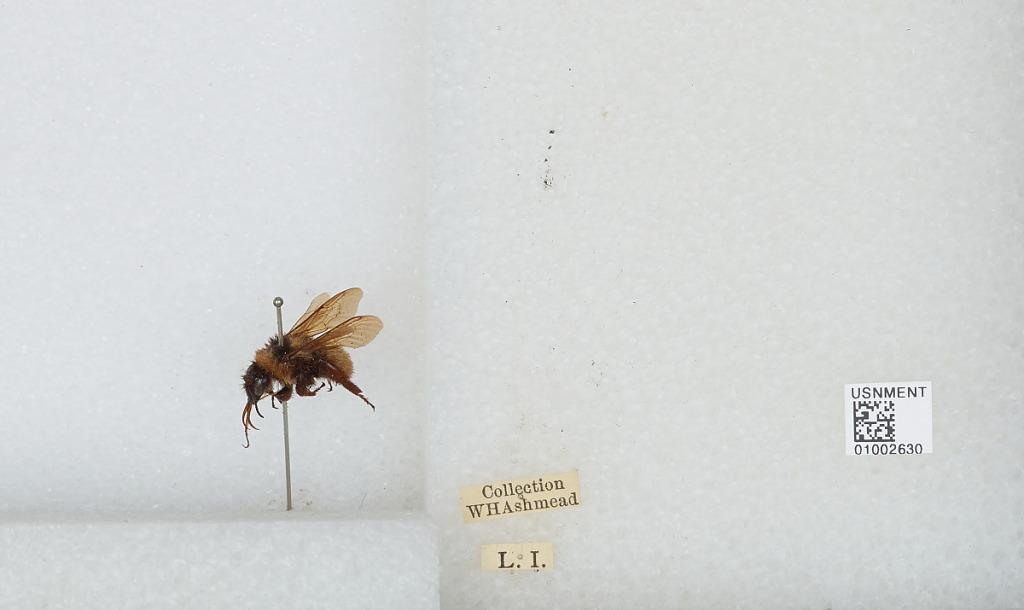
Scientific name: Bombus (Fervidobombus) fervidus fervidus (Fabricius)
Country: United States
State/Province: New York
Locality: Long Island
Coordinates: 40.8168, -73.1996